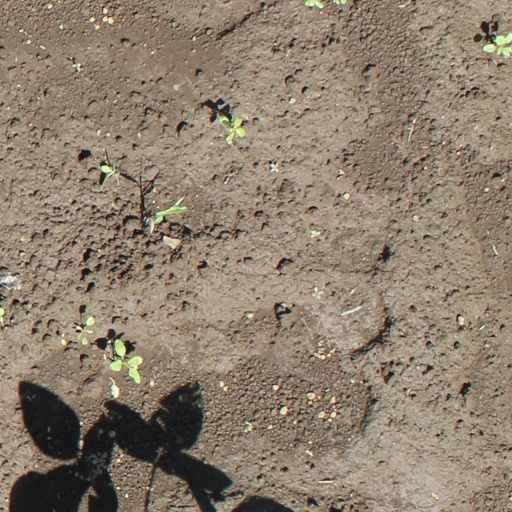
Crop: soybean